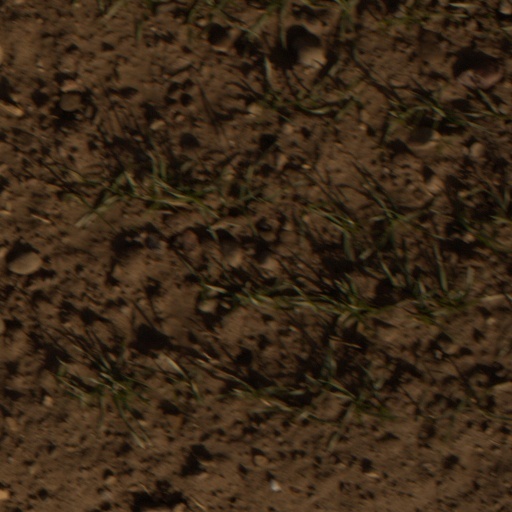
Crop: wheat